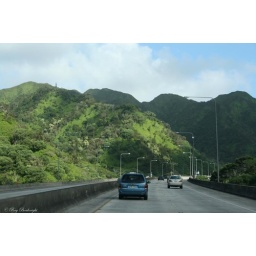
Green mountains along the H3 highway in Hawaii.